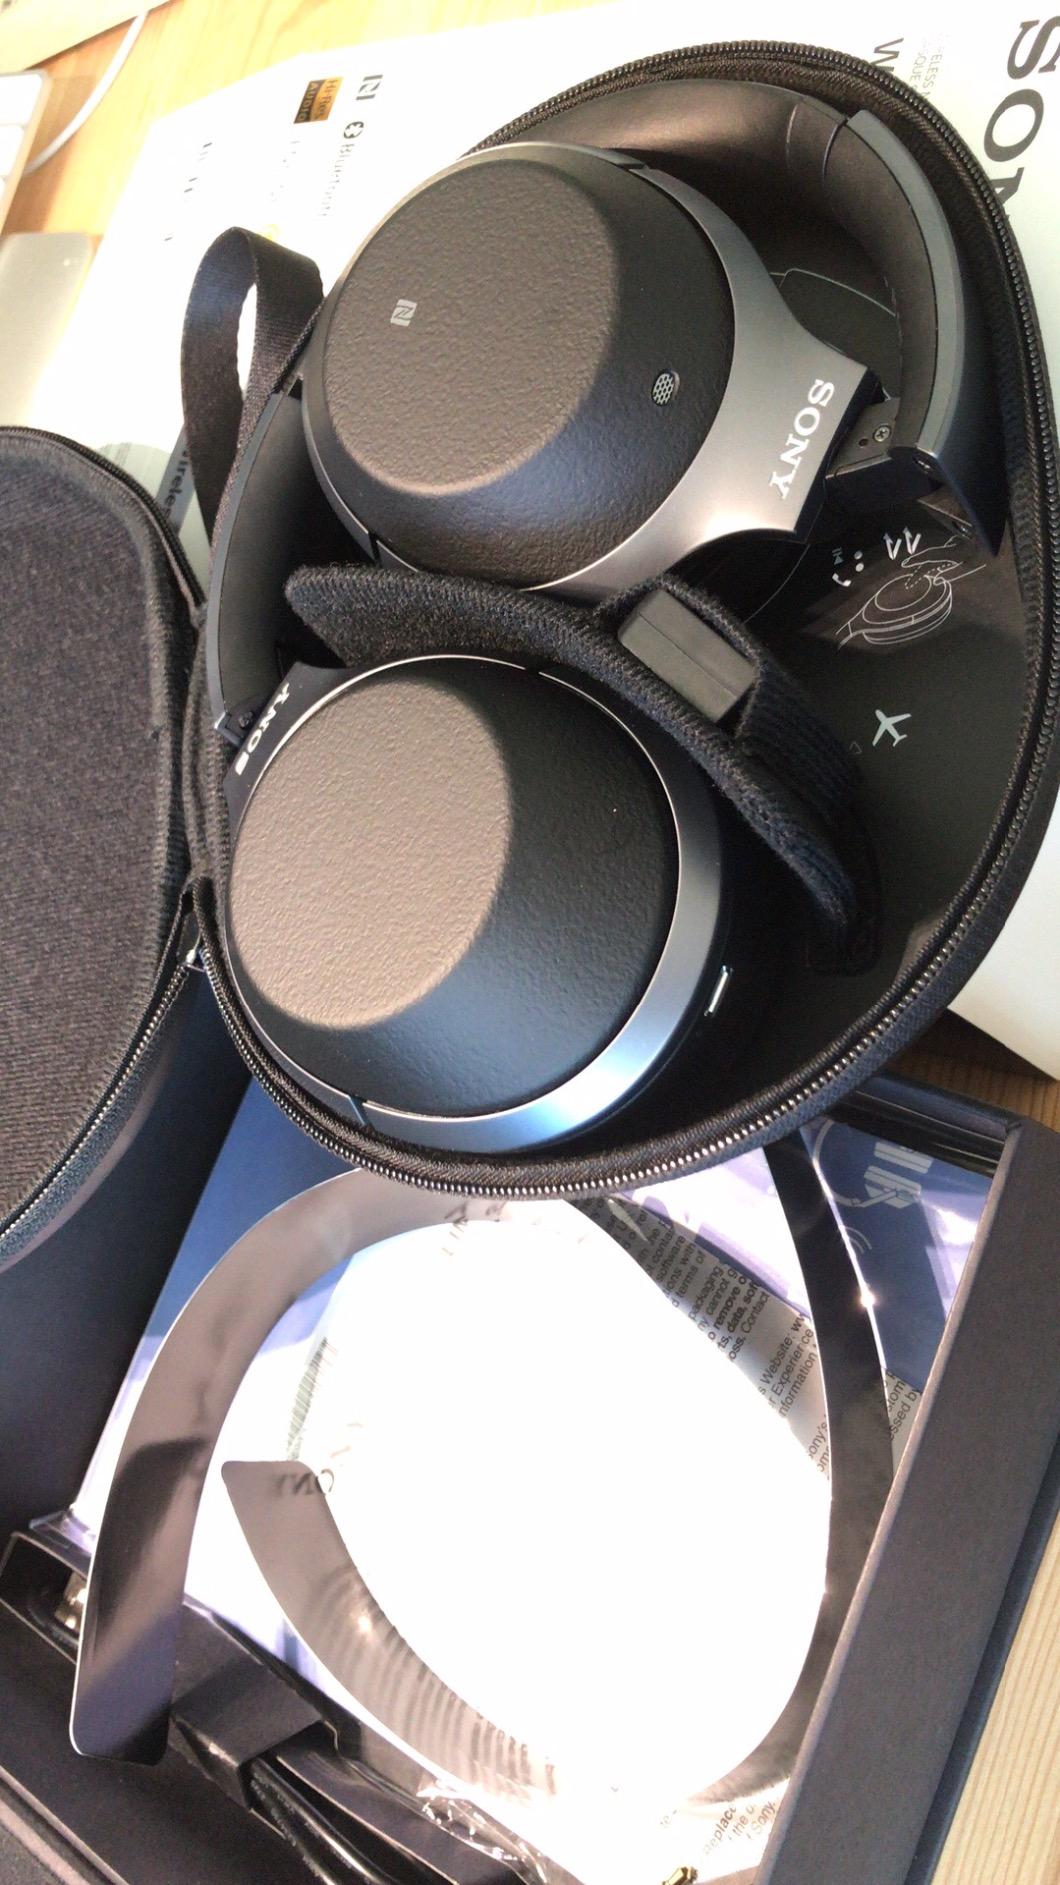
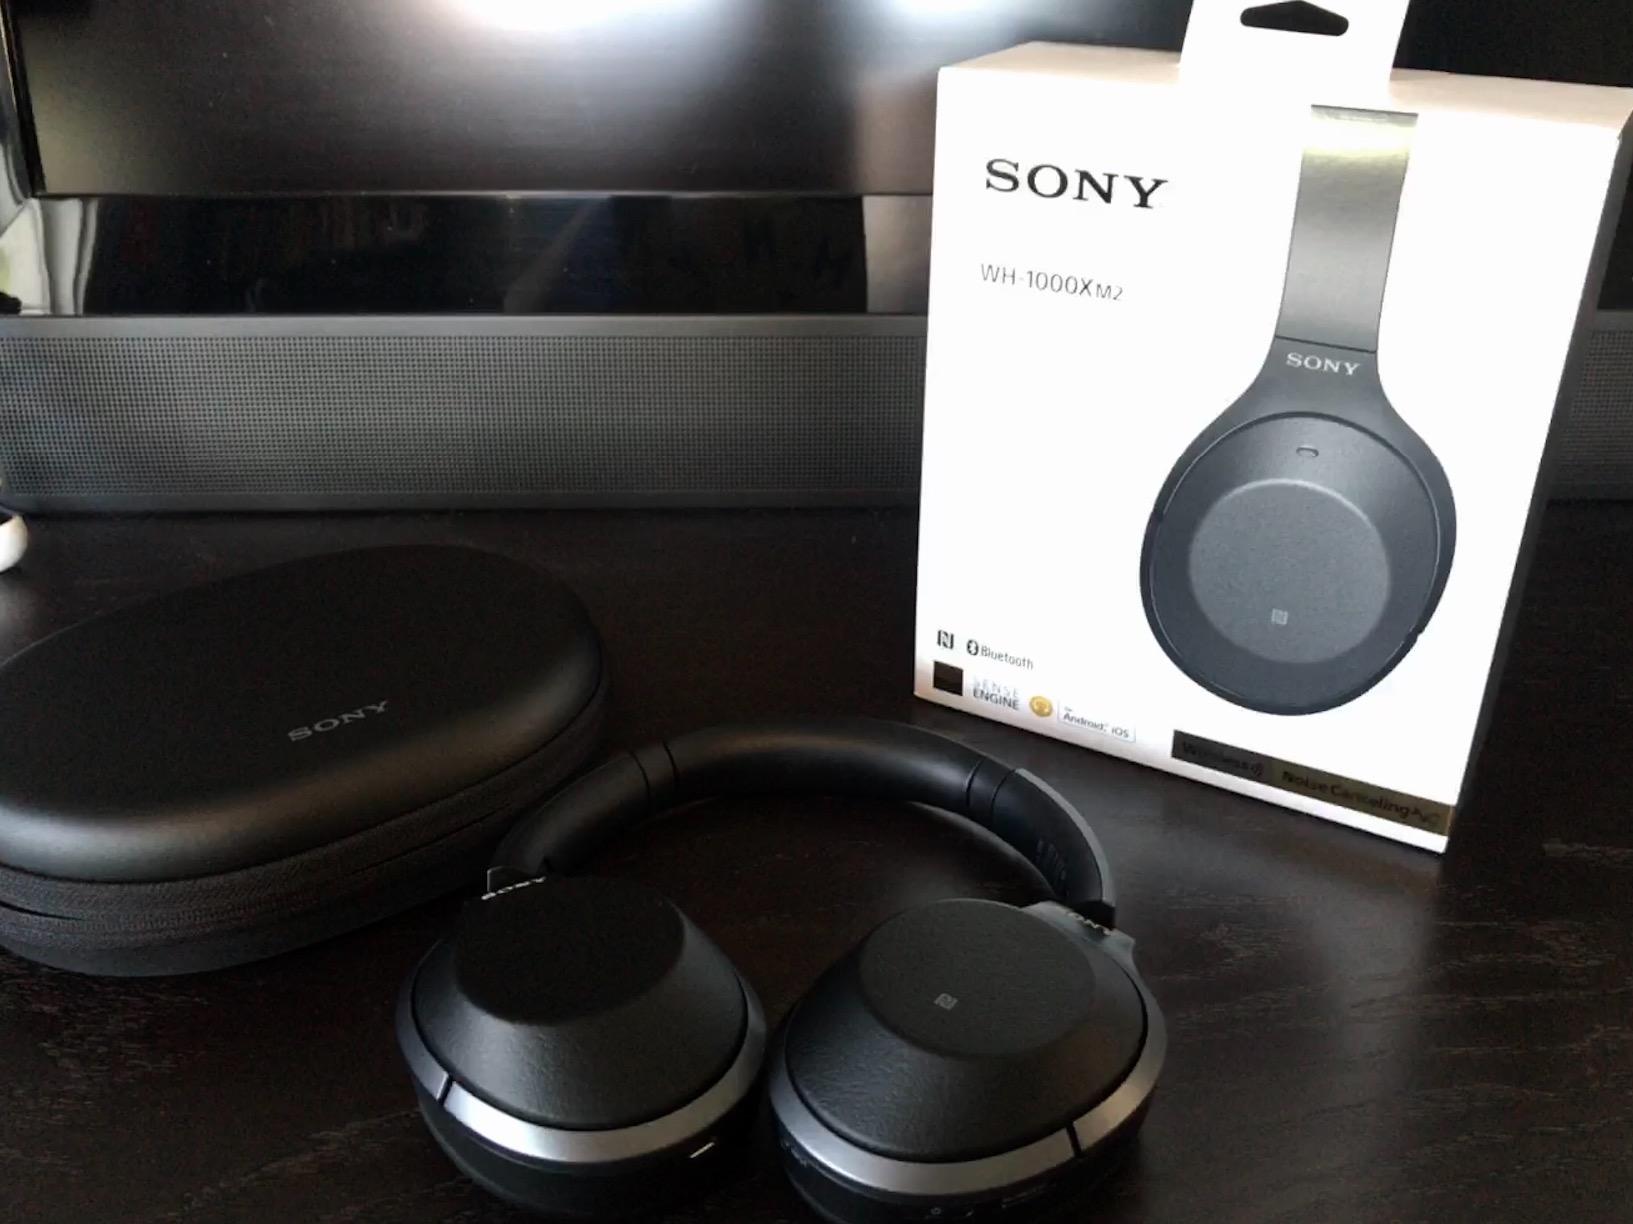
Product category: headphones
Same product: yes